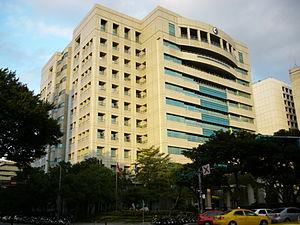
Chunghwa Telecom est le principal opérateur de télécommunications de Taïwan. Cette entreprise fournit également certains services à des clients en Chine Continentale, aux États-Unis, à Hong Kong, au Japon ainsi qu'aux Philippines.